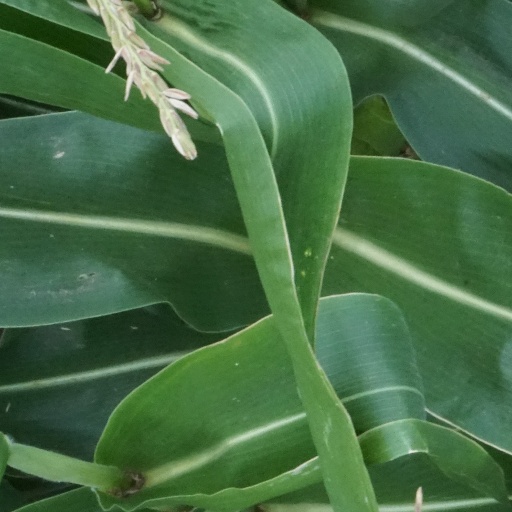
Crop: maize; corn